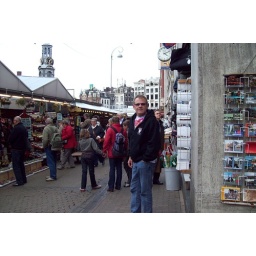
around town amsterdam, april-may 2009 / floating flower market